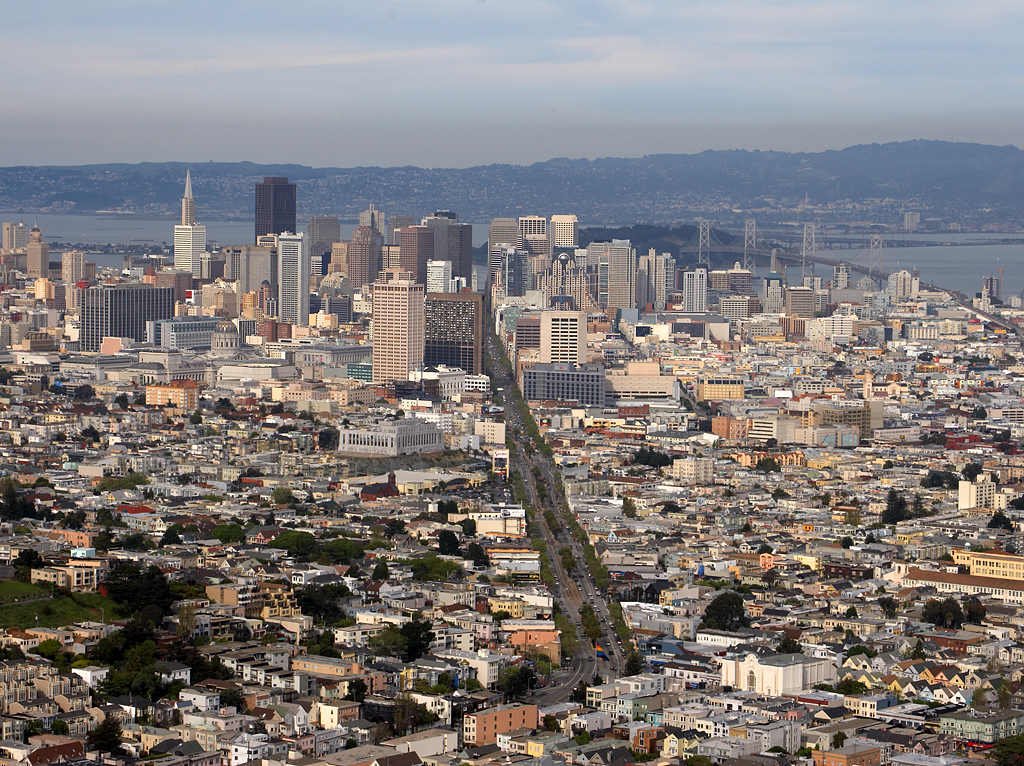
horizon, skyline, town, city, skyscraper, cityscape, panorama, downtown, san francisco, suburb, tower, usa, california, tower block, metropolis, neighbourhood, bird's eye view, aerial photography, san franzisko, urban area, residential area, geographical feature, human settlement, metropolitan area